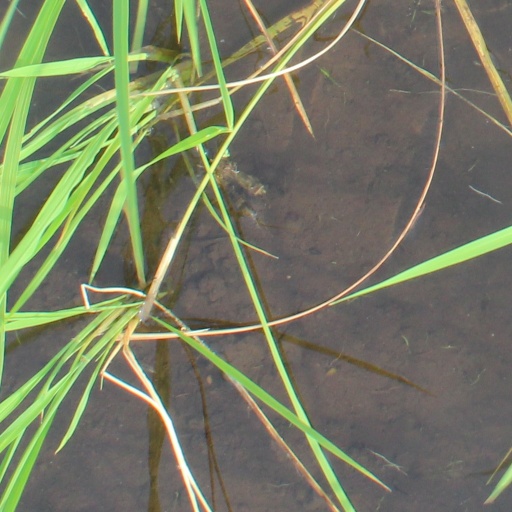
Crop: rice